Jiří Hauschka

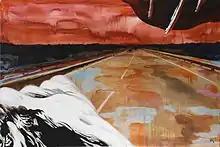
Work: Highway

At the beginning, his work was distinguished by abstract style. His artistic development was influenced by his stay in the United Kingdom in 2005 when he met Charles Thomson, the founder of Stuckism. At that time Hauschka left a strictly abstract style and focussed on detail and distinctive black line drawing, resembling pen drawing. After returning from the UK, he approached realistic conception; his work balances between abstraction and magic realism. The themes are inspired by the author's experience and perceptions (two worlds: deep inner and specific outer), which wind through the author's work.